Andrey Kirikov

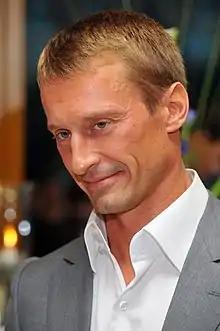

Andrey V. Kirikov (born 29 September 1975 in Kemerovo) is a Russian lawyer and entrepreneur. He was one of the founding shareholders of Sibir Cement Group, a major Russian cement producer.